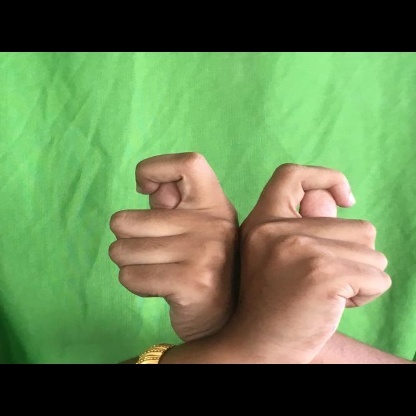
Mudra: Berunda